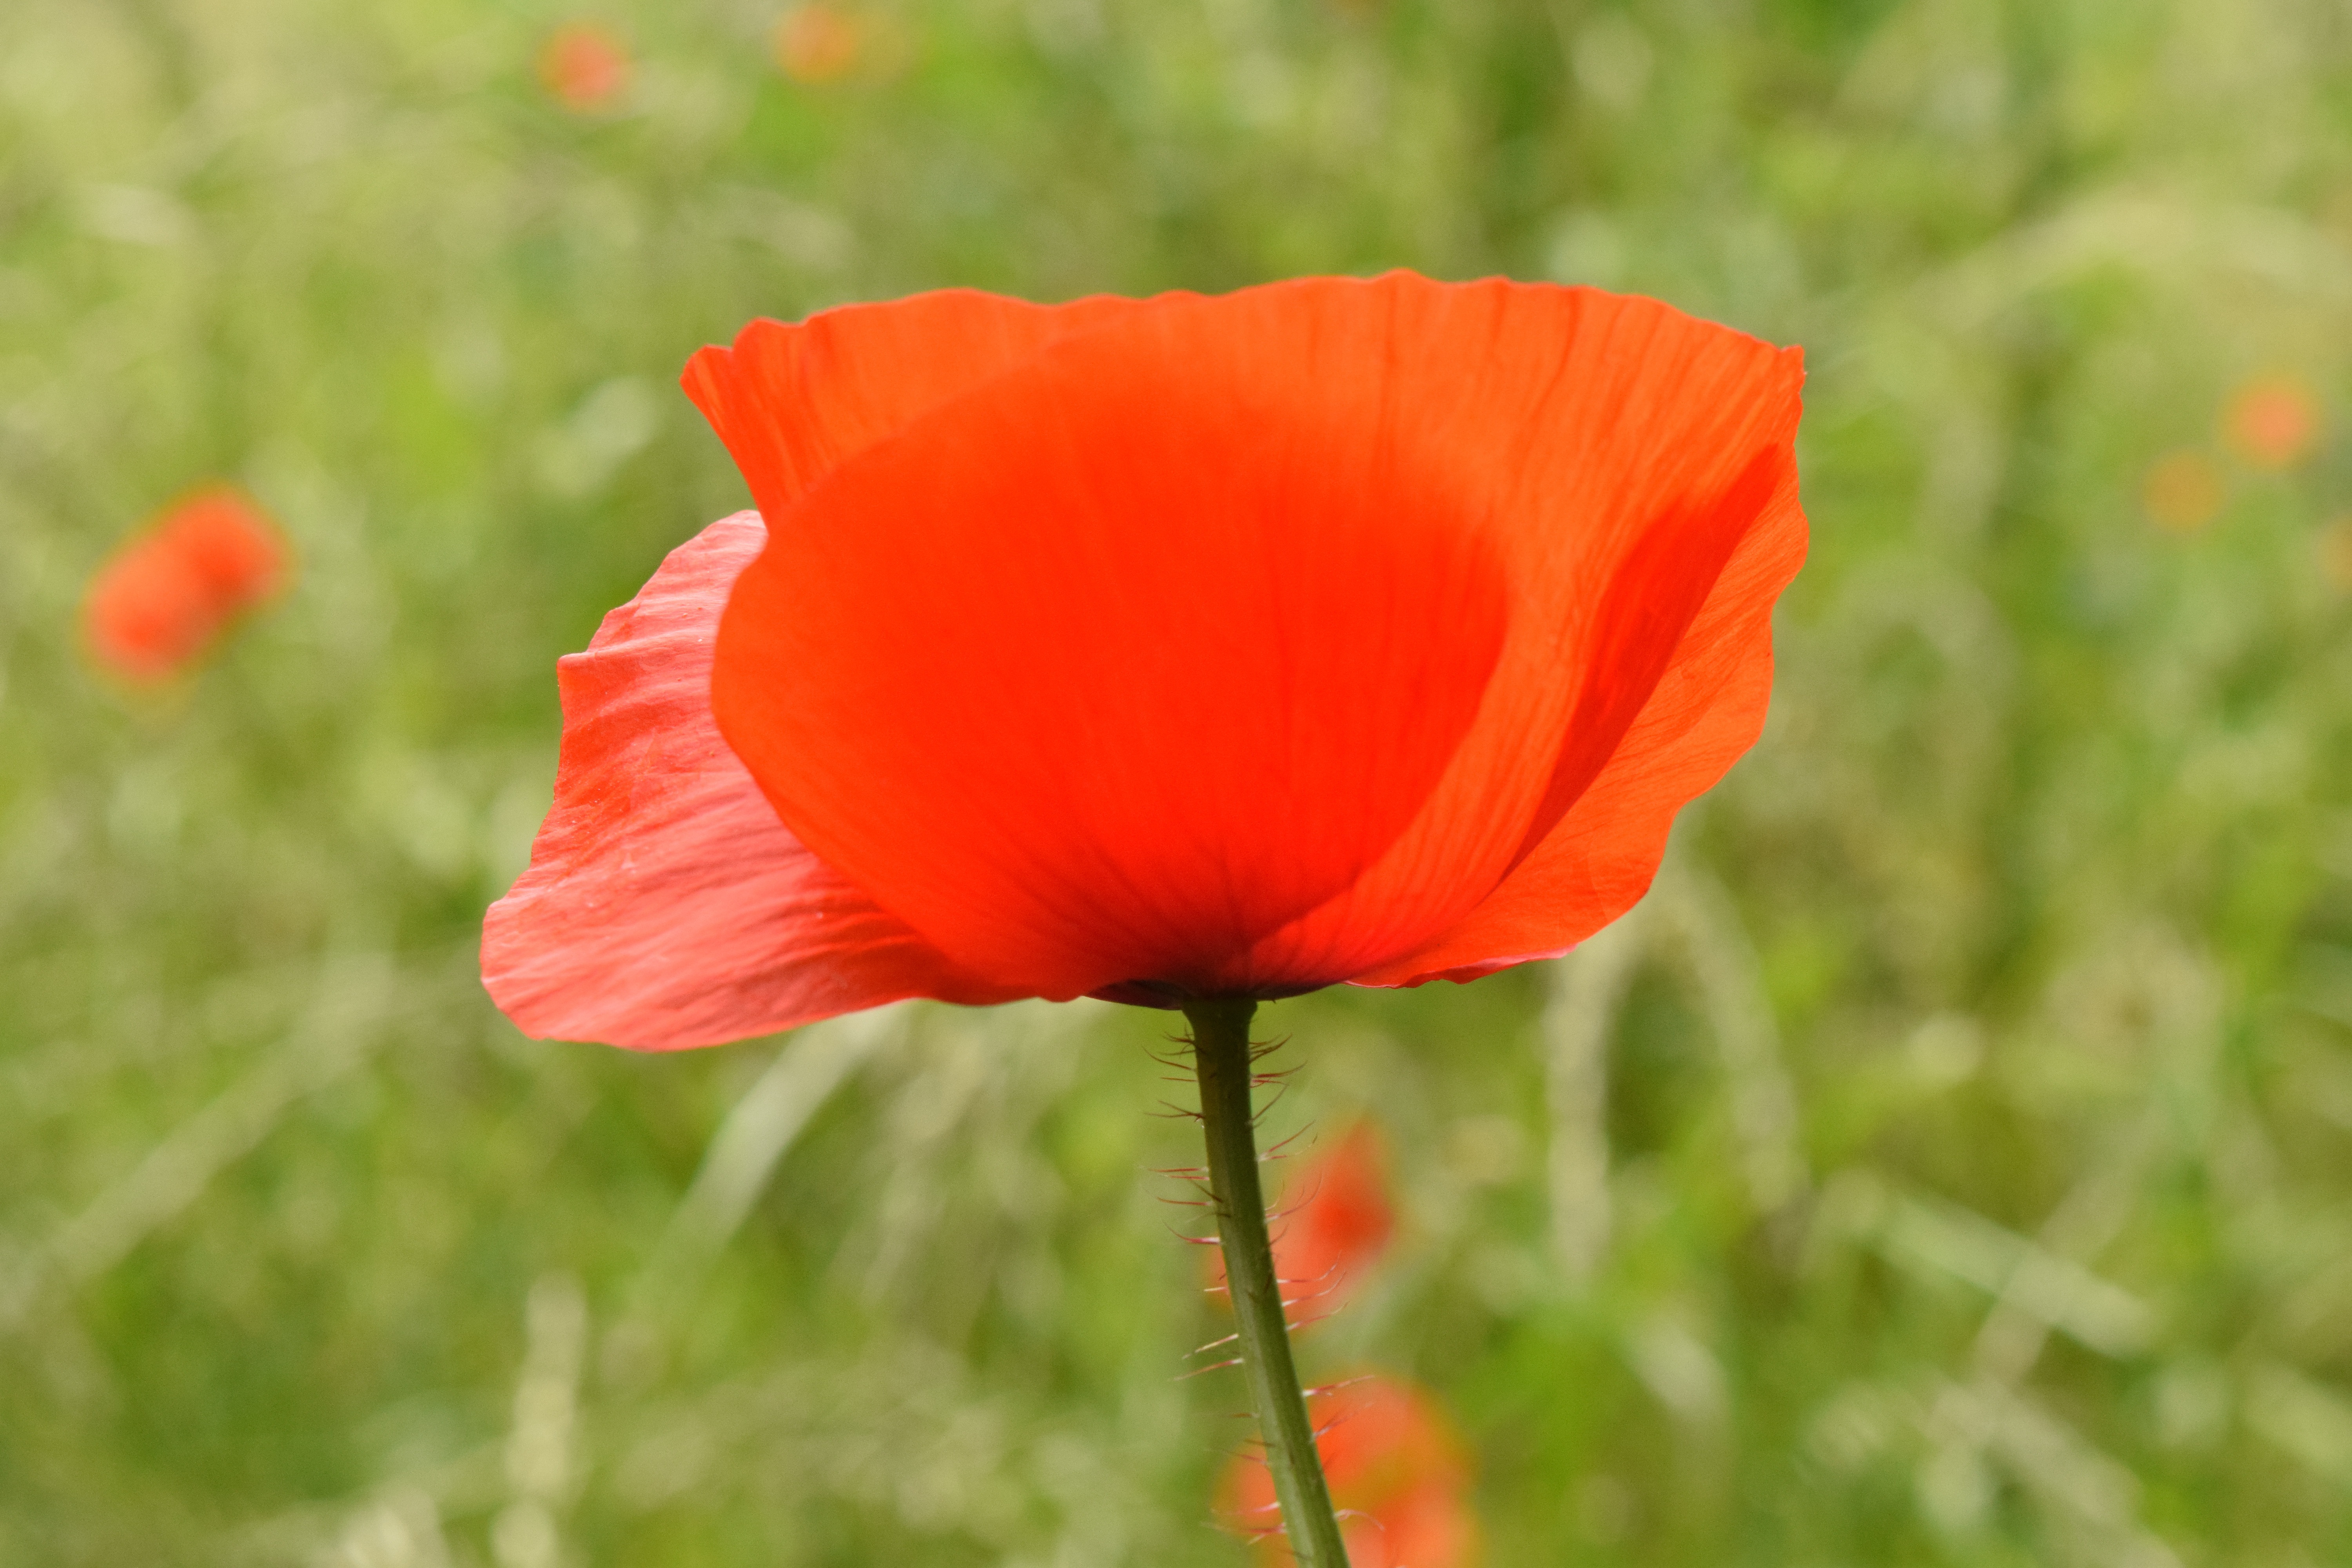
blossom, plant, field, meadow, flower, petal, bloom, red, flora, wildflower, poppy flower, red poppy, poppy, coquelicot, macro photography, flowering plant, early summer, eschscholzia californica, annual plant, plant stem, land plant, poppy family